Lipovans

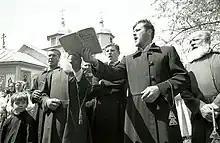
Lipovans during a ceremony in front of the Lipovan church in the Romanian village of Slava Cercheză in 2004

The Lipovans or Lippovans are ethnic Russian Old Believers living in Romania, Ukraine, Moldova and Bulgaria who settled in the Principality of Moldavia, in the east of the Principality of Wallachia (Muntenia), and in the regions of Dobruja and Budjak during the 17th and 18th centuries. According to the 2011 Romanian census, there are a total of 23,487 Lipovans in Romania, mostly living in Northern Dobruja, in Tulcea County but also in Constanța County, and in the cities of Iași, Brăila and Bucharest. In Bulgaria, they inhabit two villages: Kazashko and Tataritsa.